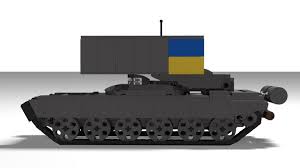
Label: Self Propelled Artillery